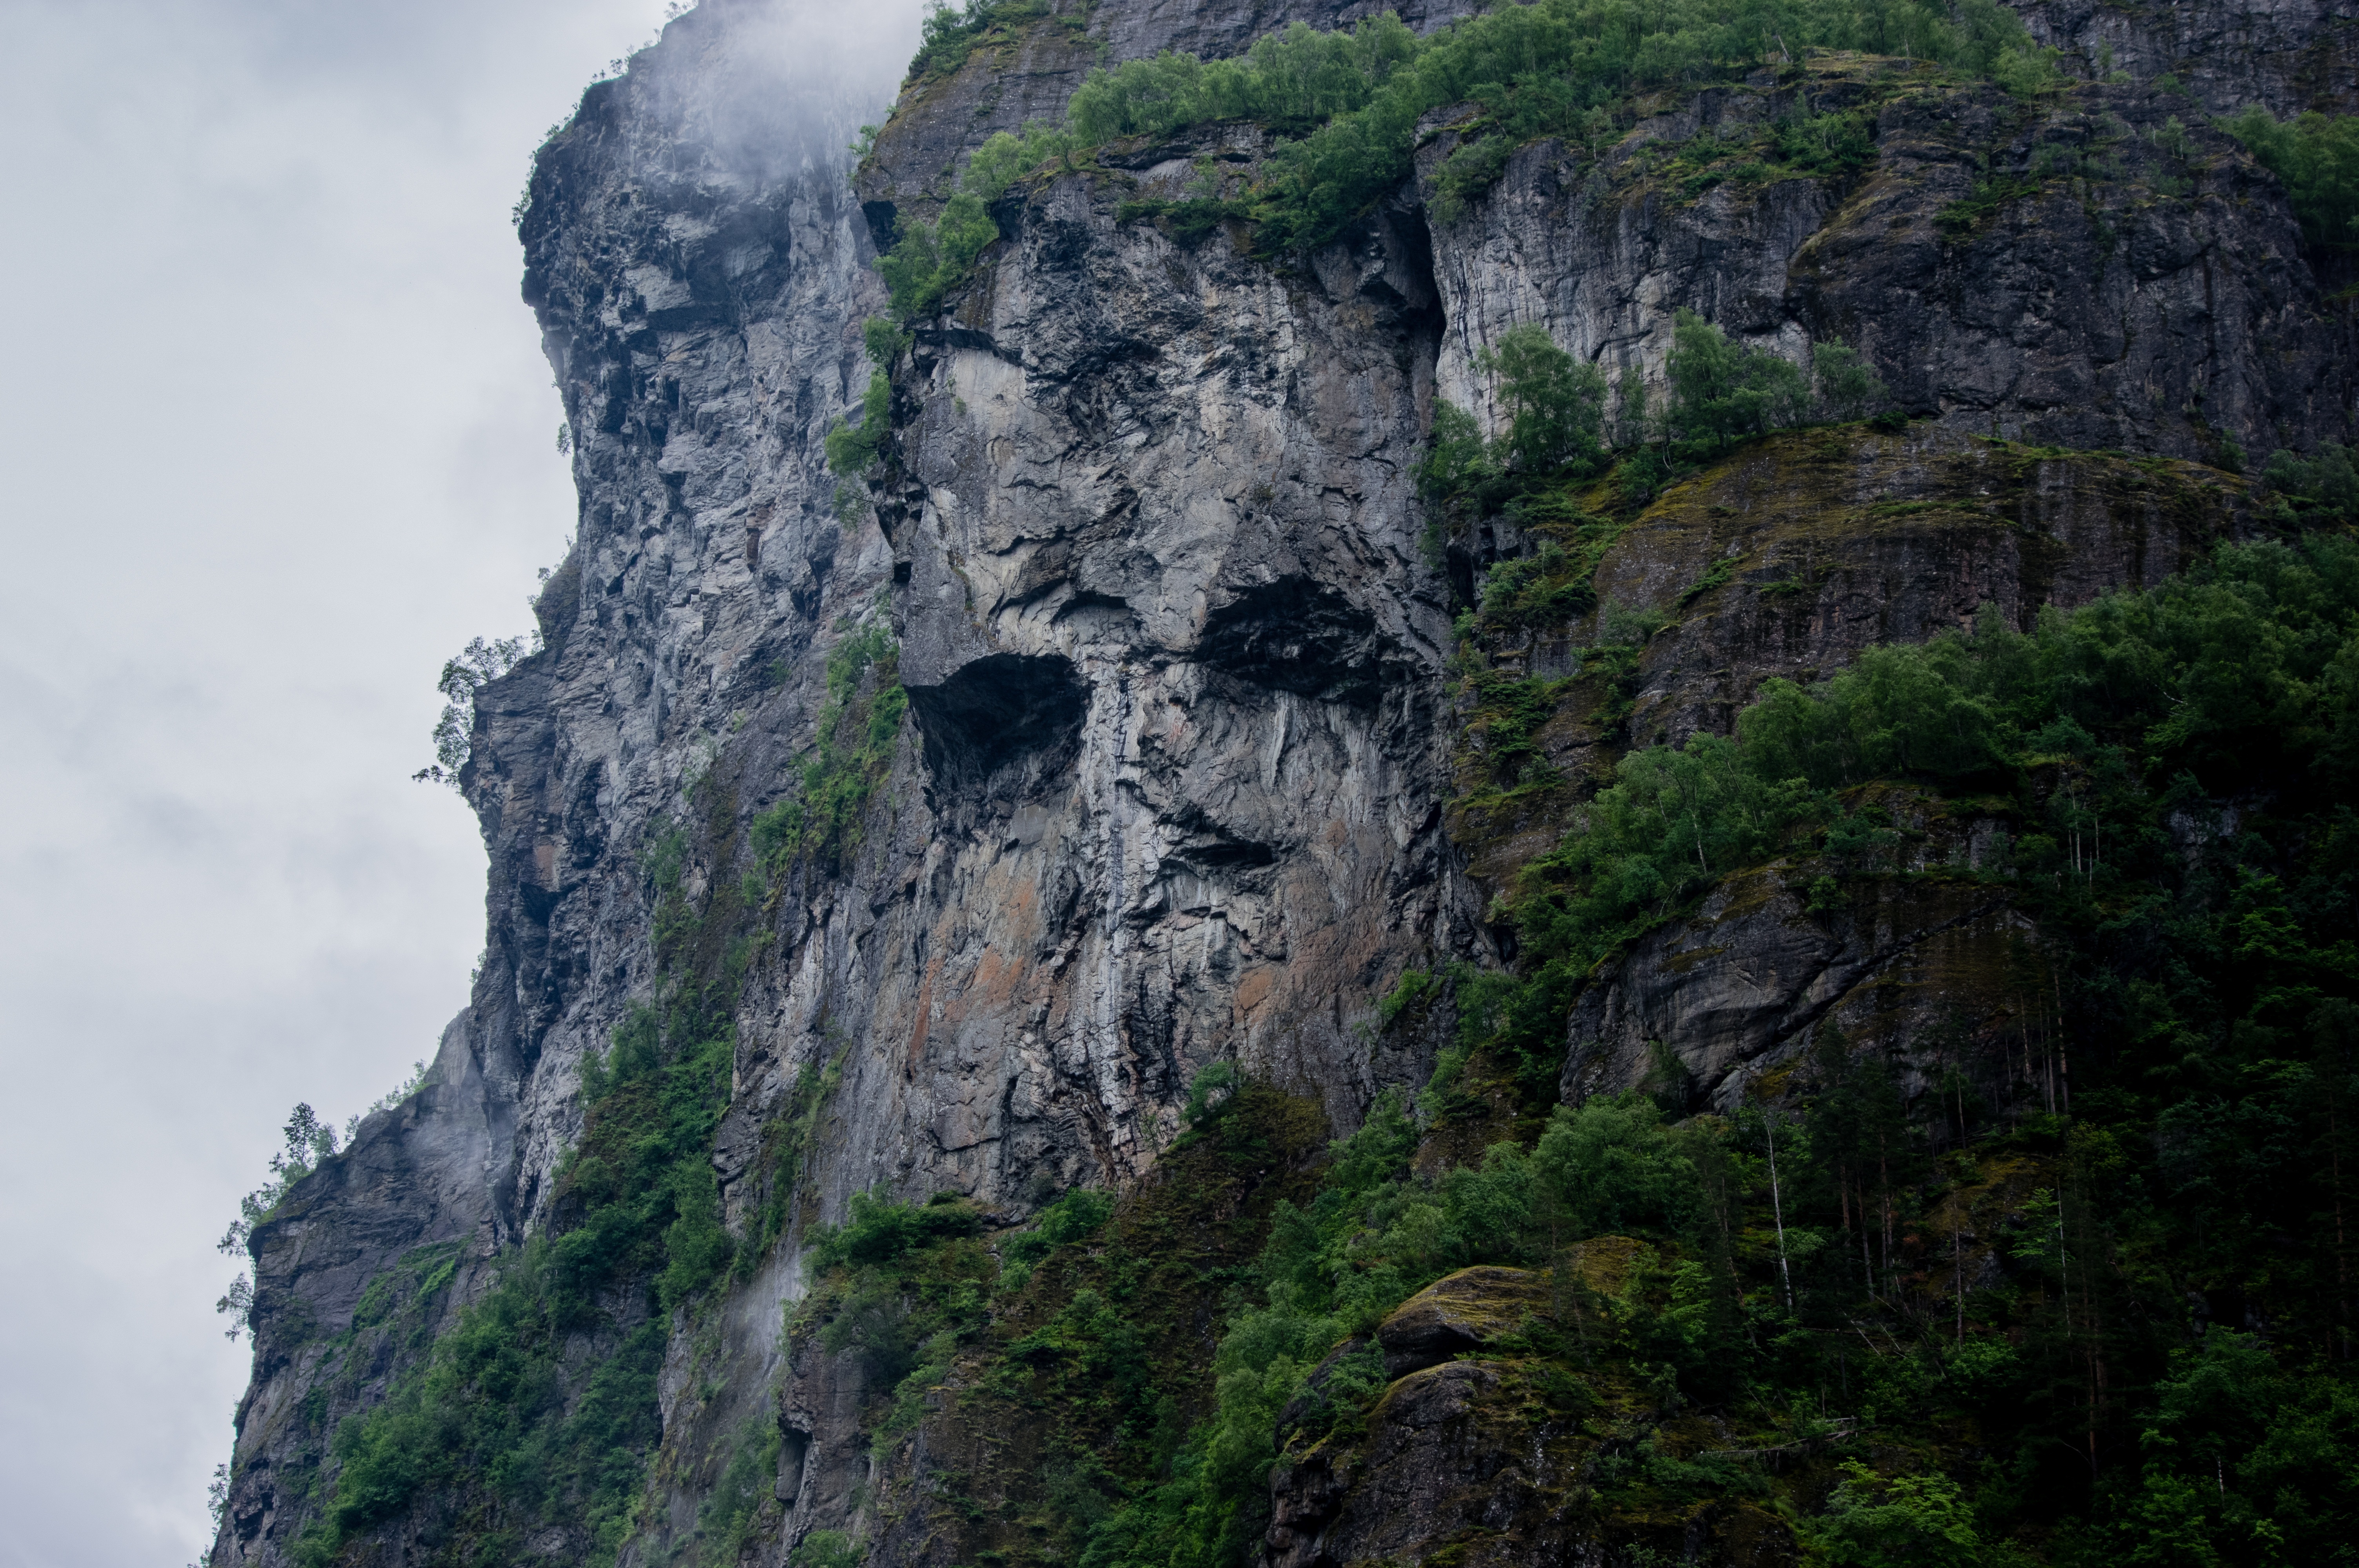
landscape, coast, nature, rock, waterfall, mountain, sky, adventure, view, mountain range, formation, cliff, environment, scenic, terrain, ridge, geology, side, water feature, landform, geological phenomenon